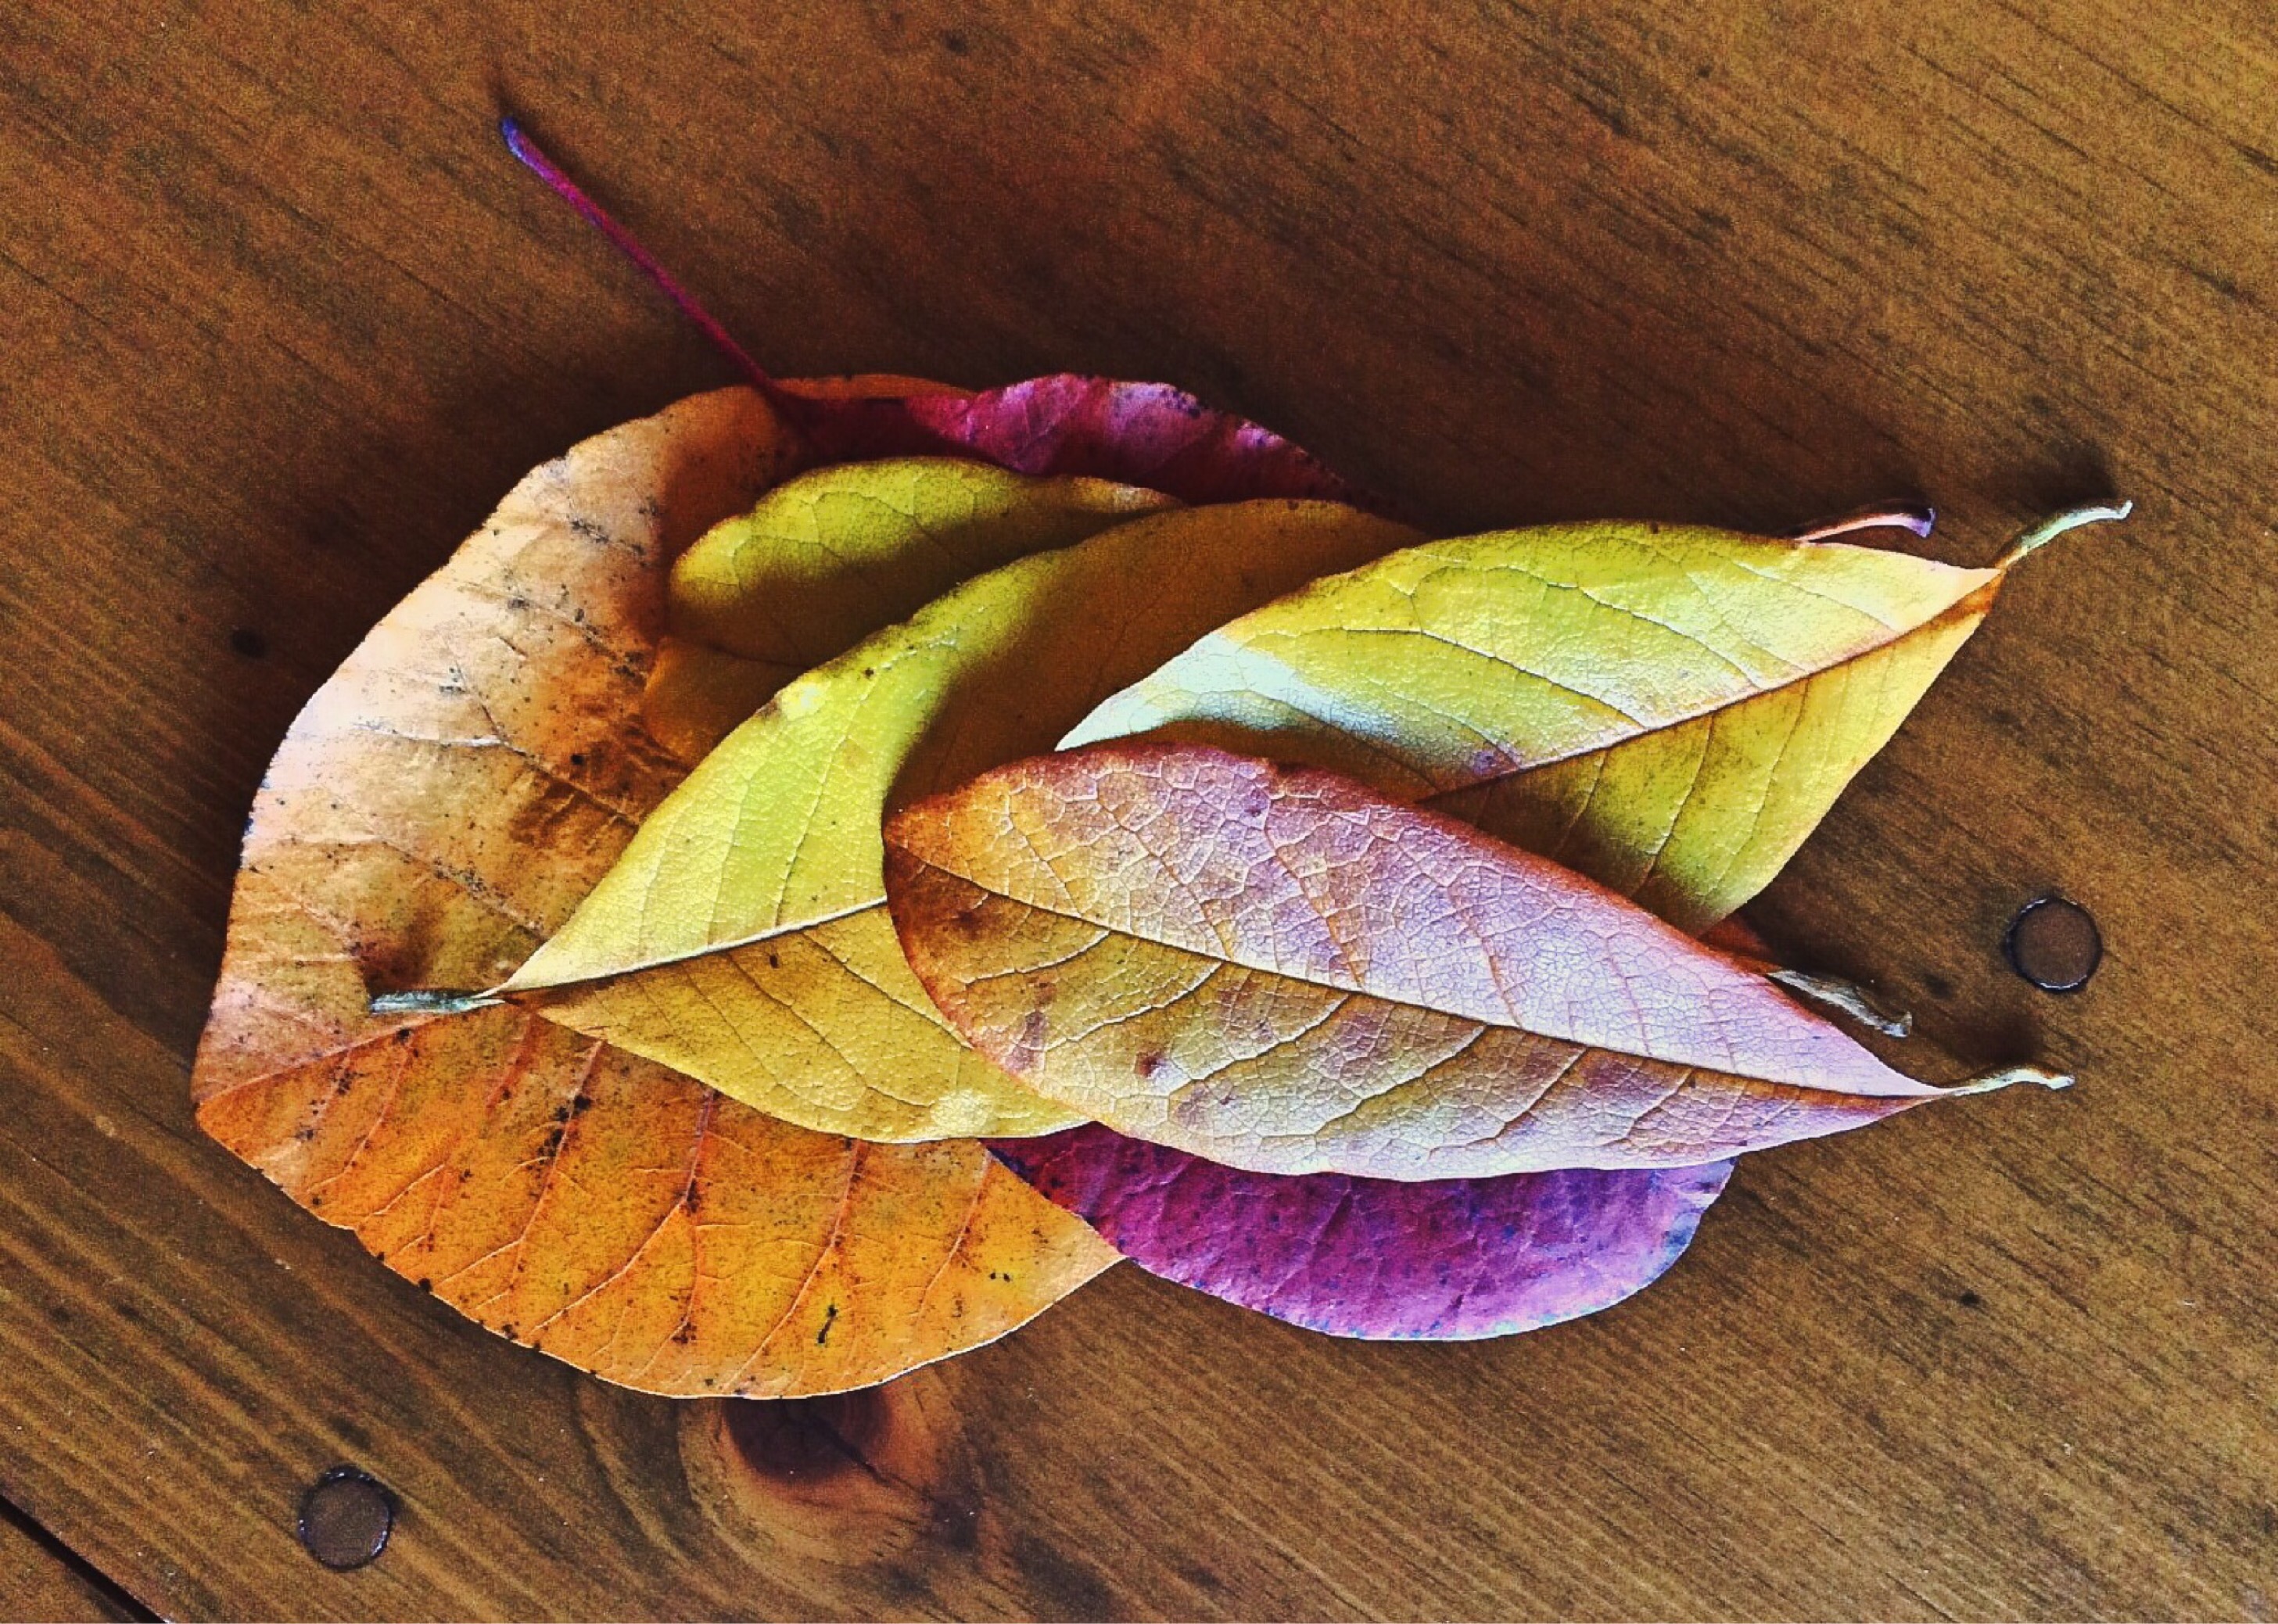
branch, plant, leaf, fall, flower, petal, food, produce, color, autumn, yellow, flora, season, close up, thanksgiving, leaves, macro photography, flowering plant, fall background, fall leaves background, land plant